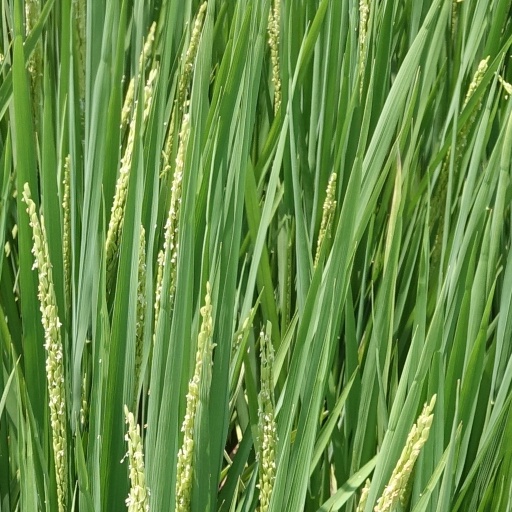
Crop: rice